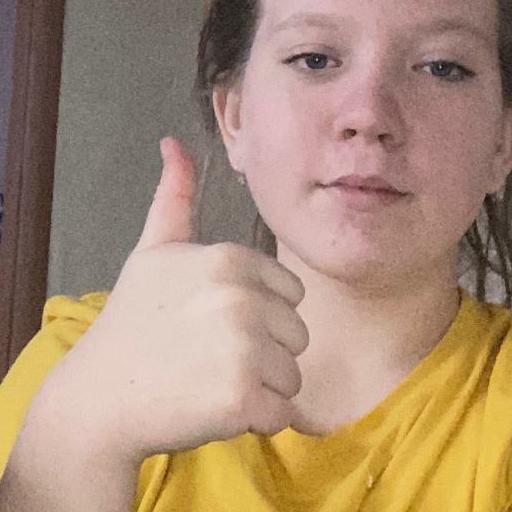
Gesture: like